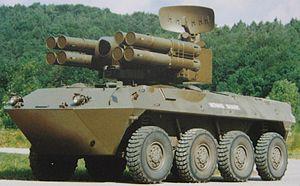
Les Forces aériennes suisses sont, avec les forces terrestres, l'une des deux branches des forces armées suisses.